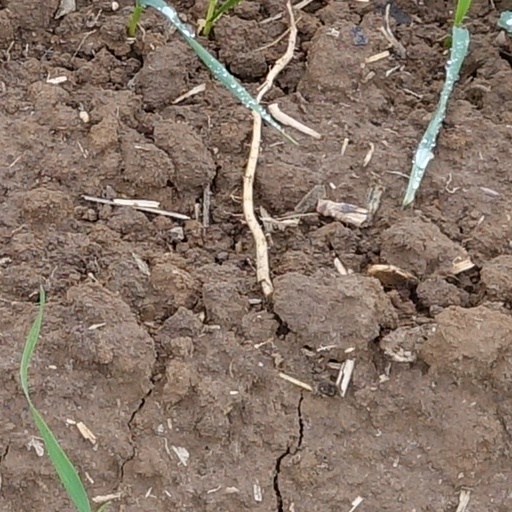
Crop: wheat